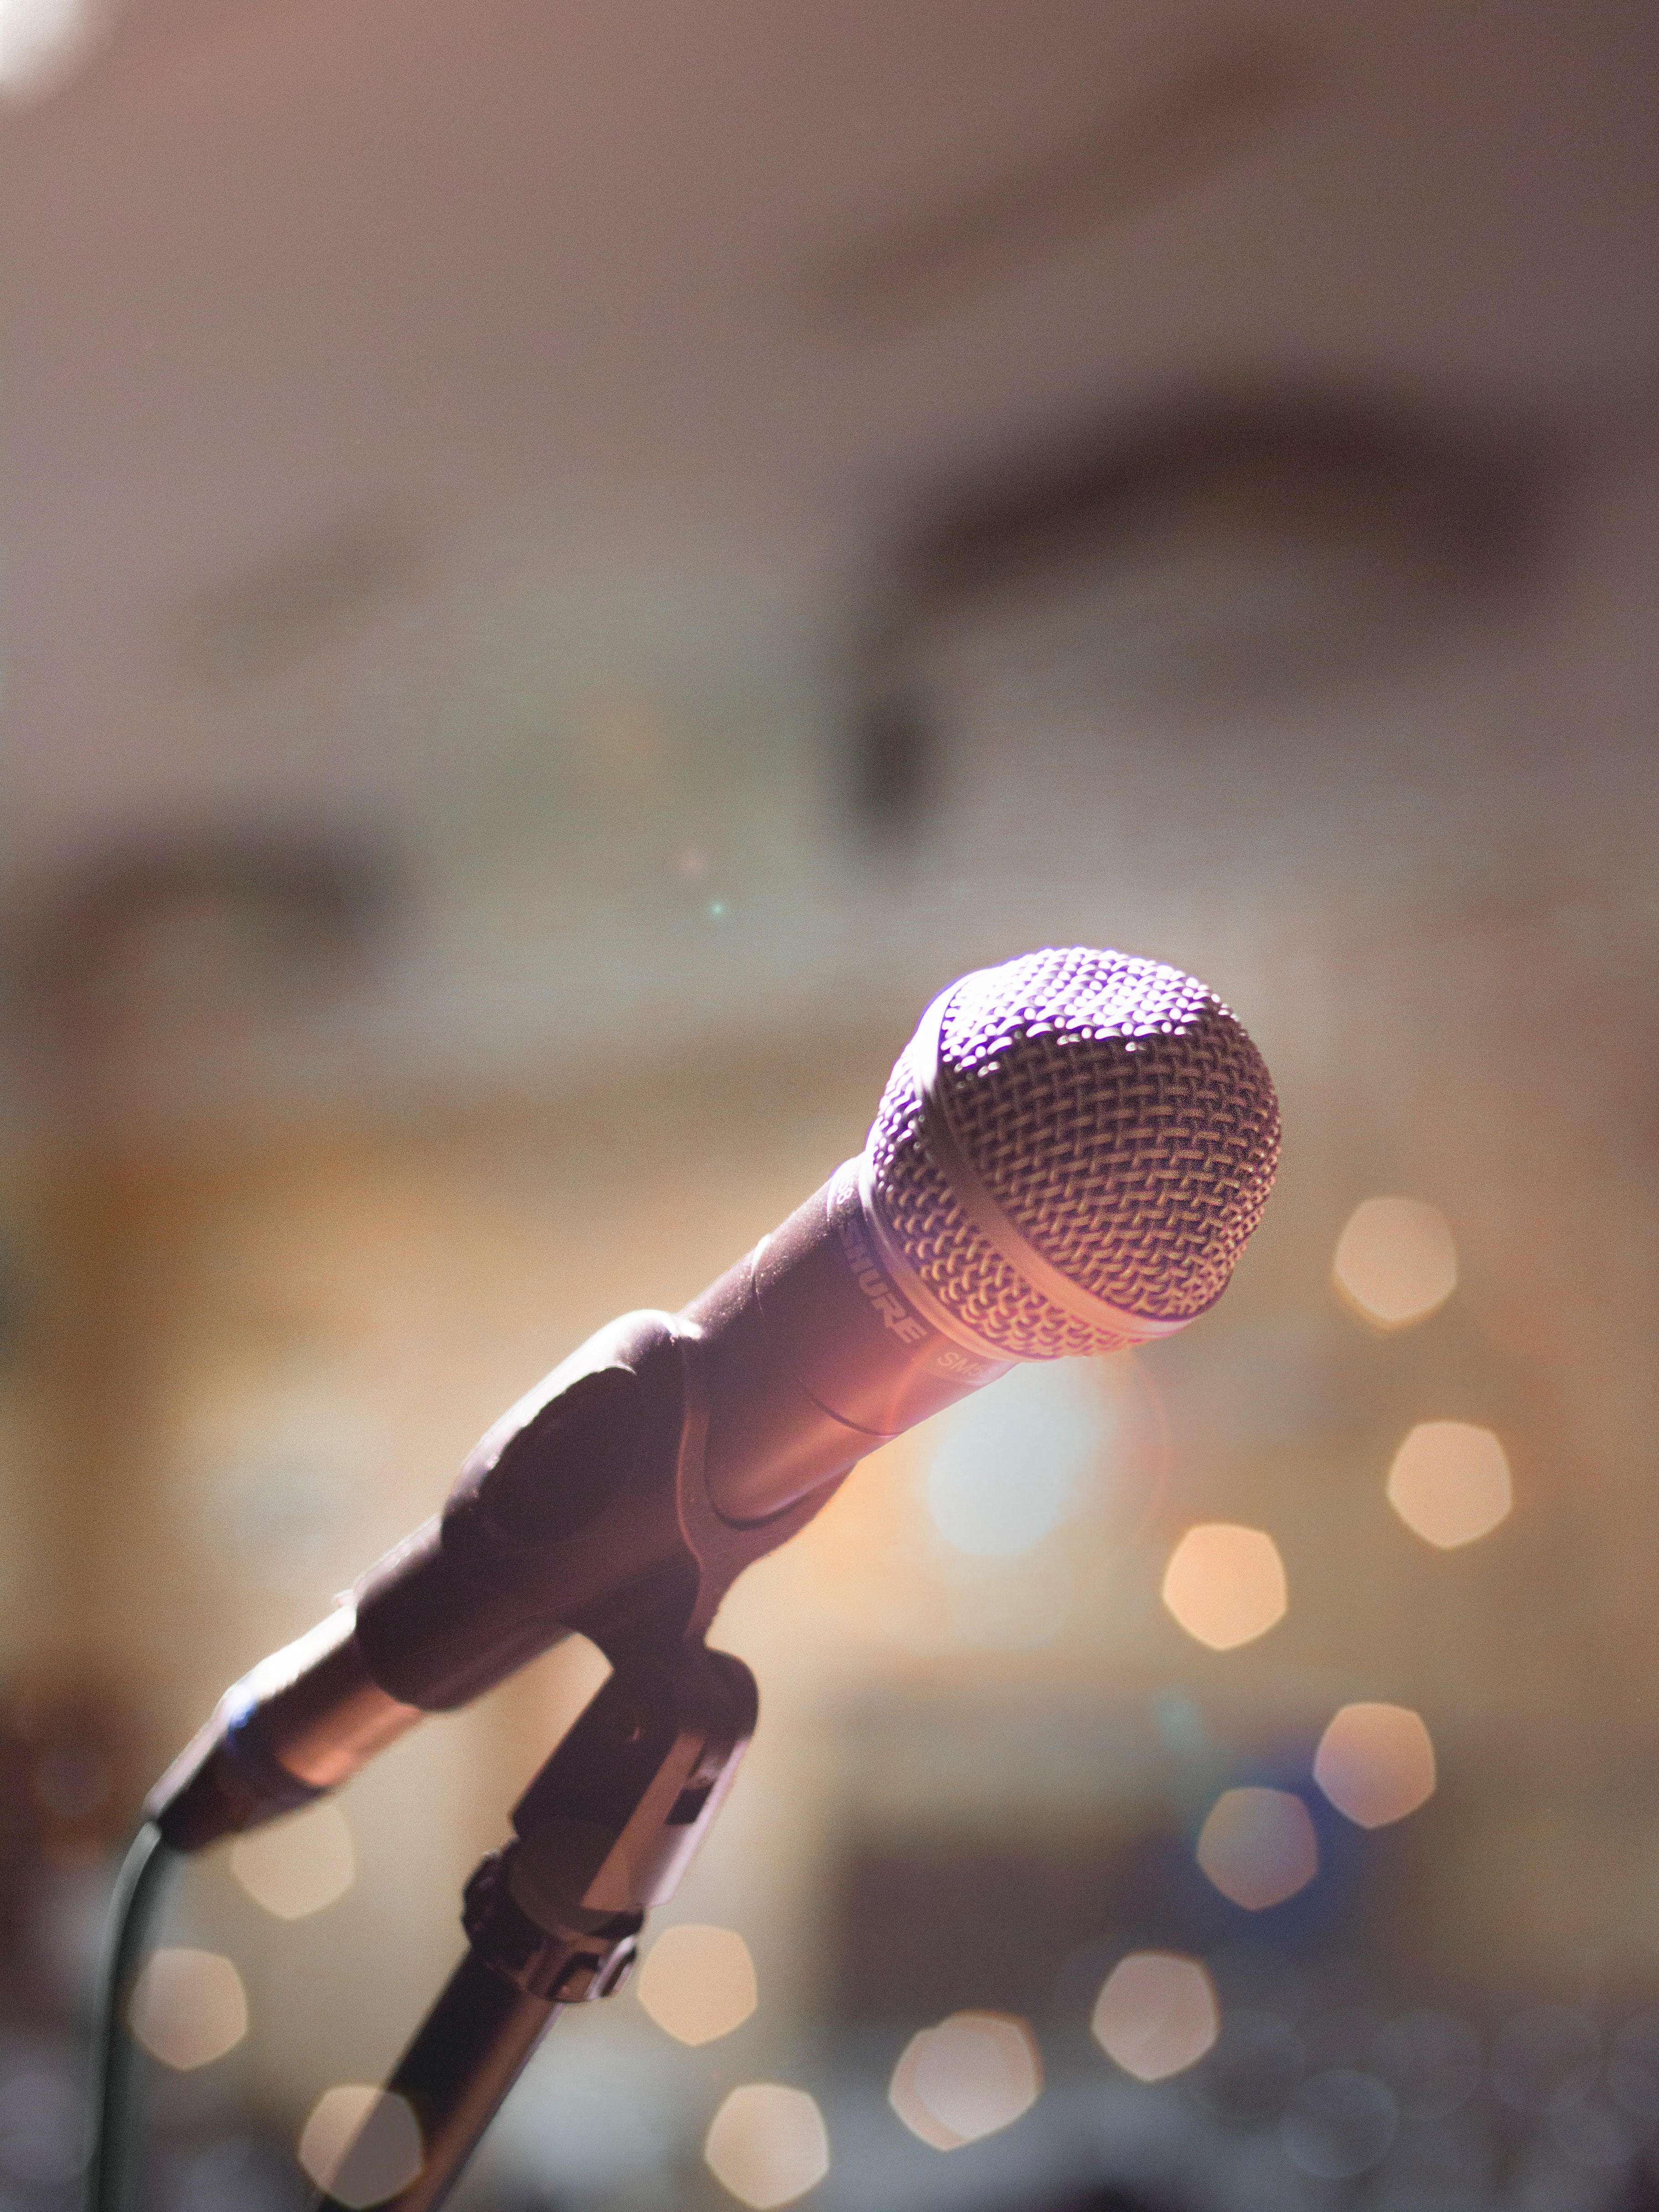
light, microphone, photography, hand, finger, cloud, macro photography, metal, performance